History of the Caribbean

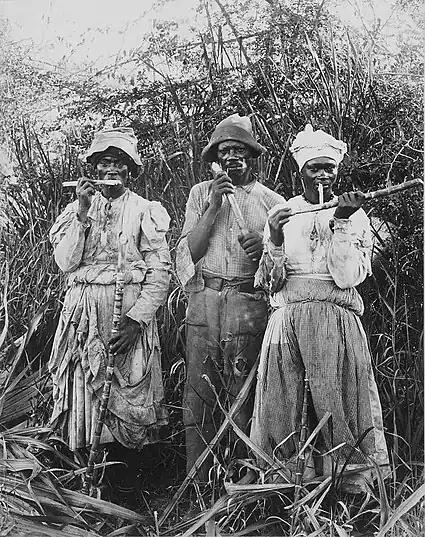
Cane cutters in Jamaica, 1880s.

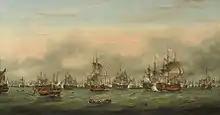
"Battle of the Saintes" by Thomas Mitchell. This 1782 battle between the British and French navies took place near Guadeloupe.

The extraction of wealth from the Caribbean dates back to the Spanish colonists, starting in the 1490s, who forced indigenous peoples held by Spanish settlers in encomienda to mine for gold. Gold was not the long term motor of the Caribbean economy, but rather the cultivation of cane sugar. Christopher Columbus observed that the islands were favorable for the cultivation of cane sugar, a high value export commodity. The history of export Caribbean agriculture is directly linked with European colonialism. Spaniards replicated of the model of plantation sugar cultivation in the Atlantic islands using forced labor. Sugar was a luxury in Europe prior to the 18th century. With increased production and falling prices, it became widely popular in the 18th century, becoming a necessity in Europe the 19th century. This evolution of taste and demand for sugar as an essential food ingredient unleashed major economic and social changes. Caribbean islands with plentiful sunshine, abundant rainfalls, and no extended frosts were well suited for sugarcane agriculture and sugar factories. With the precipitous decline in the indigenous population during the first years of Spanish colonization, the problem was the lack of labor. Spaniards sought a large and resilient labor force for cultivation of sugar, initiating the large-scale forced migration of enslaved Africans.